Olance Nogueras Rofes

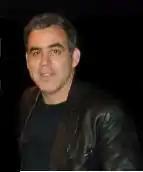
Olance Nogueras

In 1992, Nogueras made a specialization course in journalism in the School of Communication at the University of Havana. Later, at the International Institute of Journalism Jose Marti completed postgraduate courses in television, writing and style, story in print, broadcasting, and opinion.